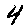
Label: 4